Temple at Uppsala

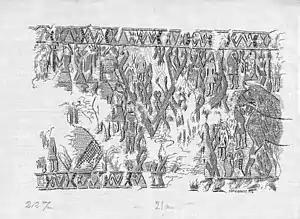
Some scholars have claimed to see sacrificed men hanging from the branches of a tree, in the Oseberg tapestry fragments.

In "Gesta Hammaburgensis ecclesiae pontificum", Adam of Bremen provides a description of the temple. Adam records that a "very famous temple called Ubsola" exists in a town close to Sigtuna. Adam details that the temple is "made out of gold" and that the people there worship statues of three specific gods that sit on a triple throne. Thor, whom Adam refers to as "the mightiest," sits in the central throne, while Wodan (Odin) and Fricco (Freyr) are seated on the thrones to the sides of him. Adam provides information about the characteristics of the three gods, including that Fricco is depicted with an immense erect penis, Wodan in armor ("as our people depict Mars," Adam notes) and that Thor has a mace, a detail which Adam compares to that of the Roman god Jupiter. Adam adds that, in addition, "they also worship gods who were once men, whom they reckon to be immortal because of their heroic acts [...].". Adam says that the three gods have a priest appointed to them each who offer up sacrifices to the deities from the people. If famine or plague occurs, a sacrifice is made to Thor; if there is war, a sacrifice is made to Wodan; if a marriage is to be held, a sacrifice is made to Fricco. Adam continues that "every nine years there is a communal festival of every province in Sweden held in Ubsola; and those already converted to Christianity have to buy themselves off from the ceremonies."